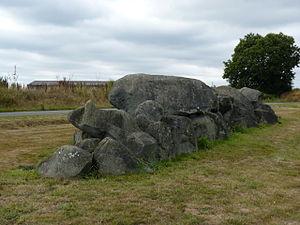
Allée couverte.
Cet article recense les monuments historiques français classés en 1914.
Cet article recense une partie des monuments historiques des Côtes-d'Armor, en France.